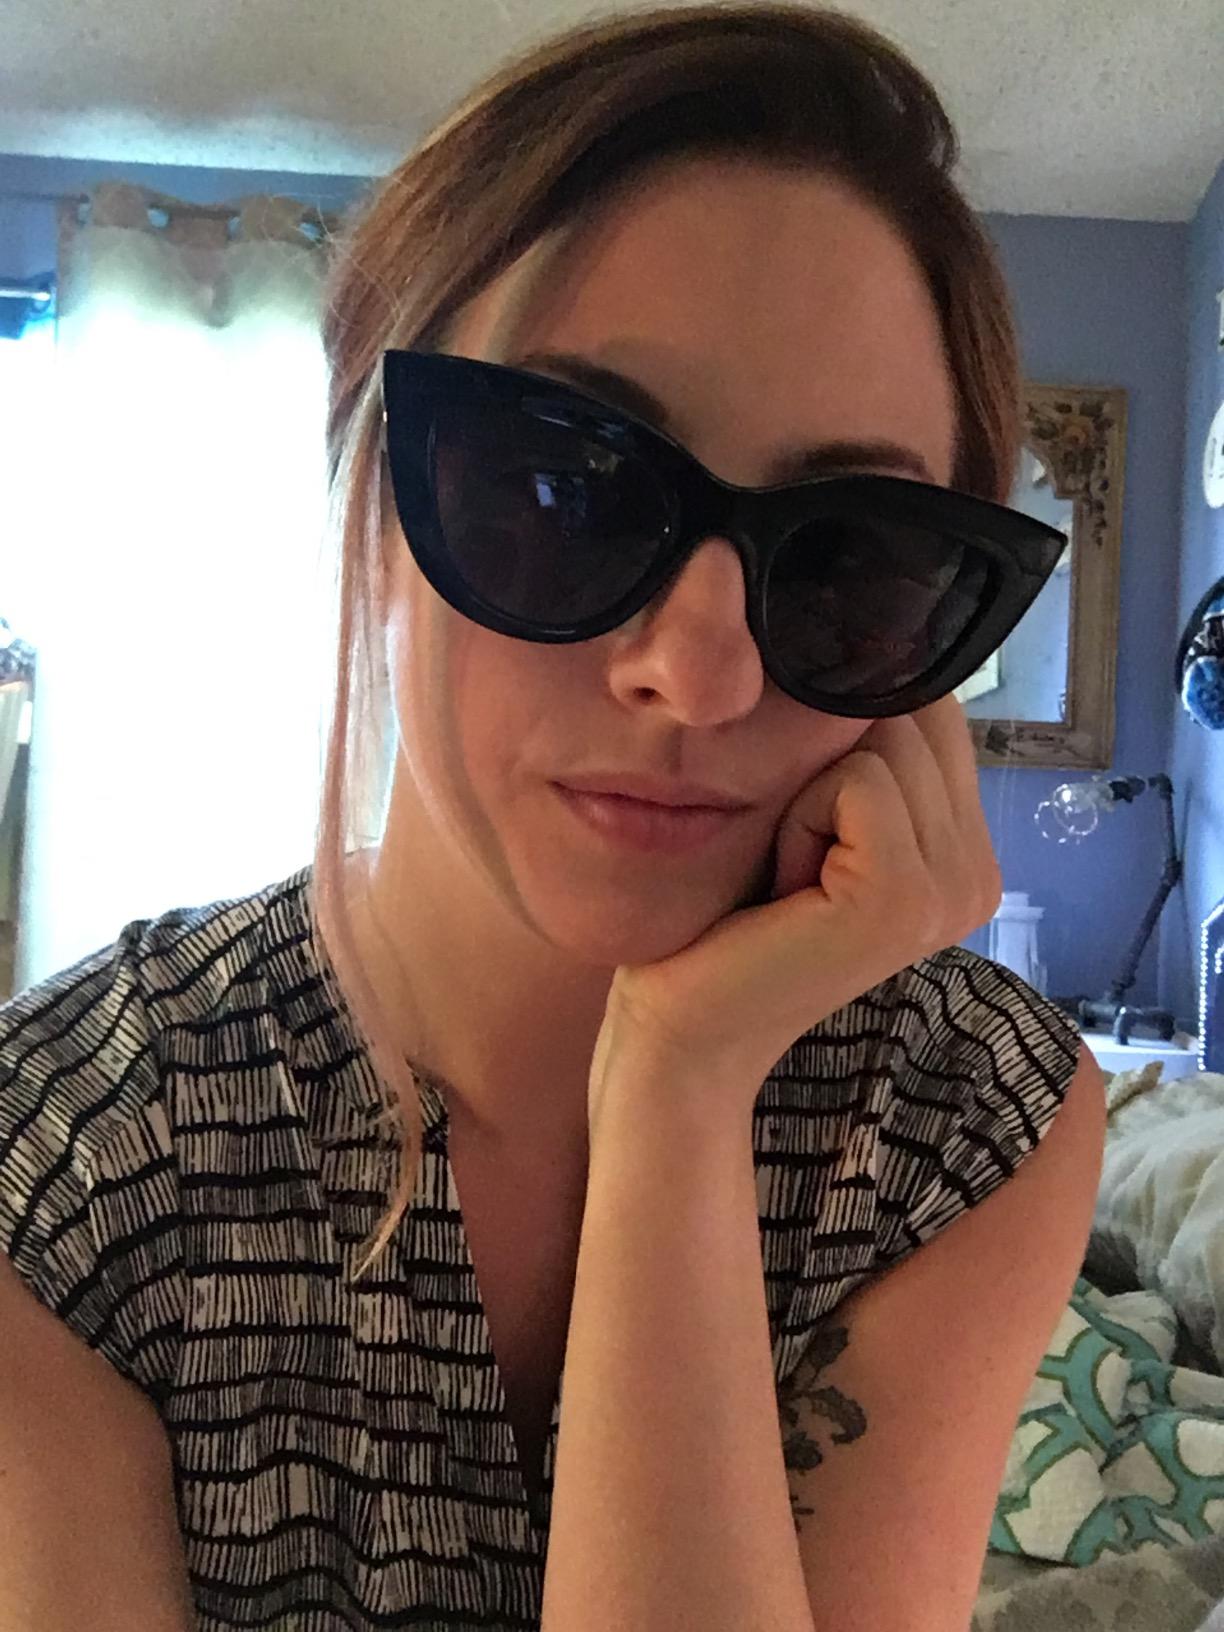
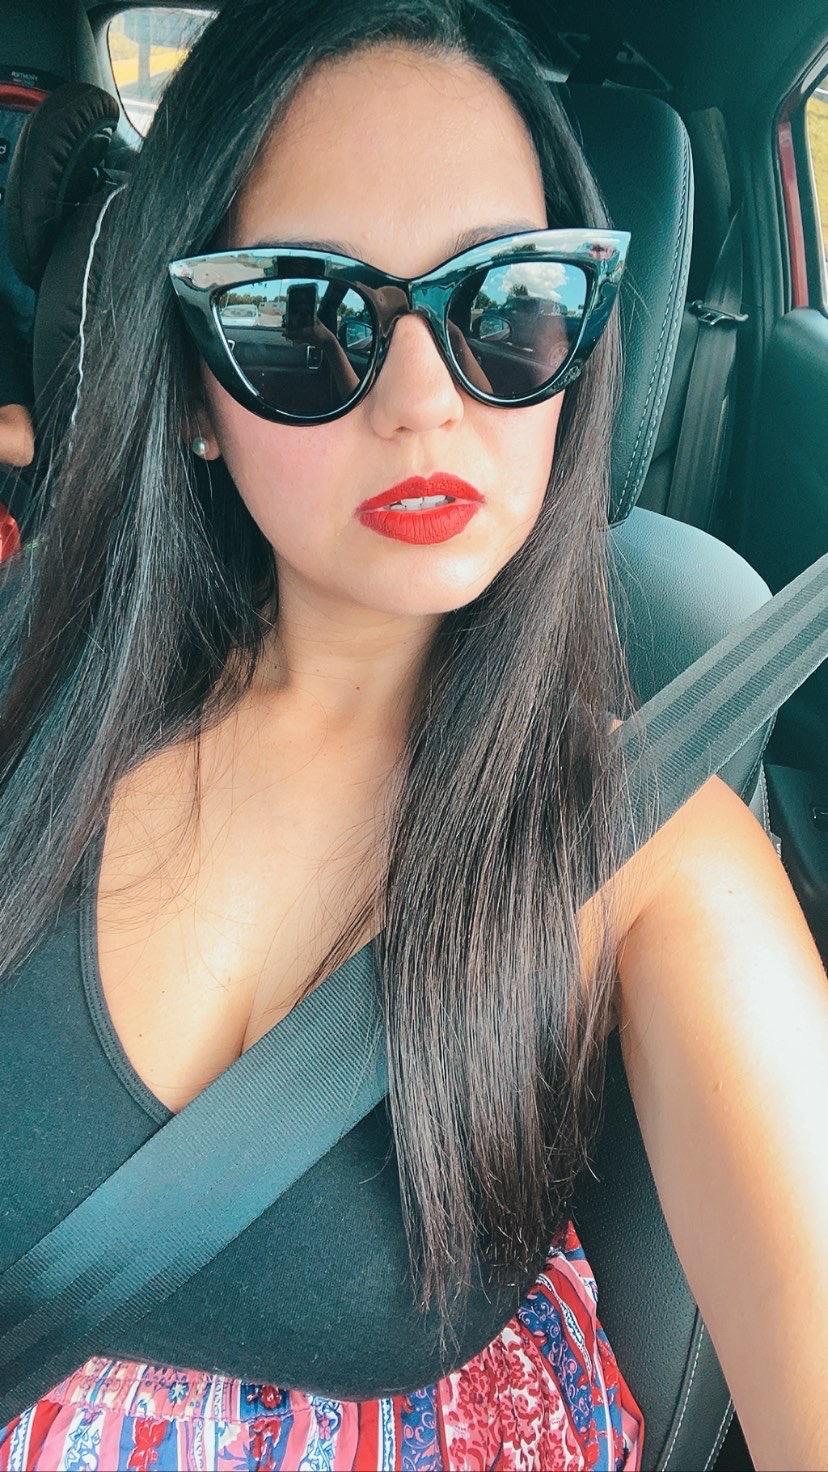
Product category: accessories_sunglasses
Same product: yes